William Parker (musician)

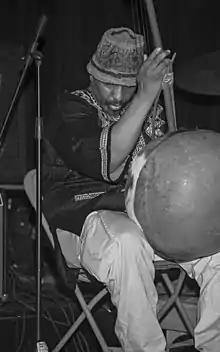

William Parker (born January 10, 1952) is an American free jazz double bassist. Beginning in the 1980s, Parker played with Cecil Taylor for over a decade, and he has led the Little Huey Creative Music Orchestra since 1981. "The Village Voice" named him "the most consistently brilliant free jazz bassist of all time" and "DownBeat" has called him "one of the most adventurous and prolific bandleaders in jazz".